Erebus Bay

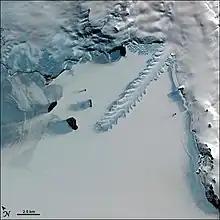
Erebus Glacier Tongue (right) and Dellbridge Islands (left)

Discovered by the BrNAE (1901-04) under Scott, and so named because of the difficulty in reaching it.